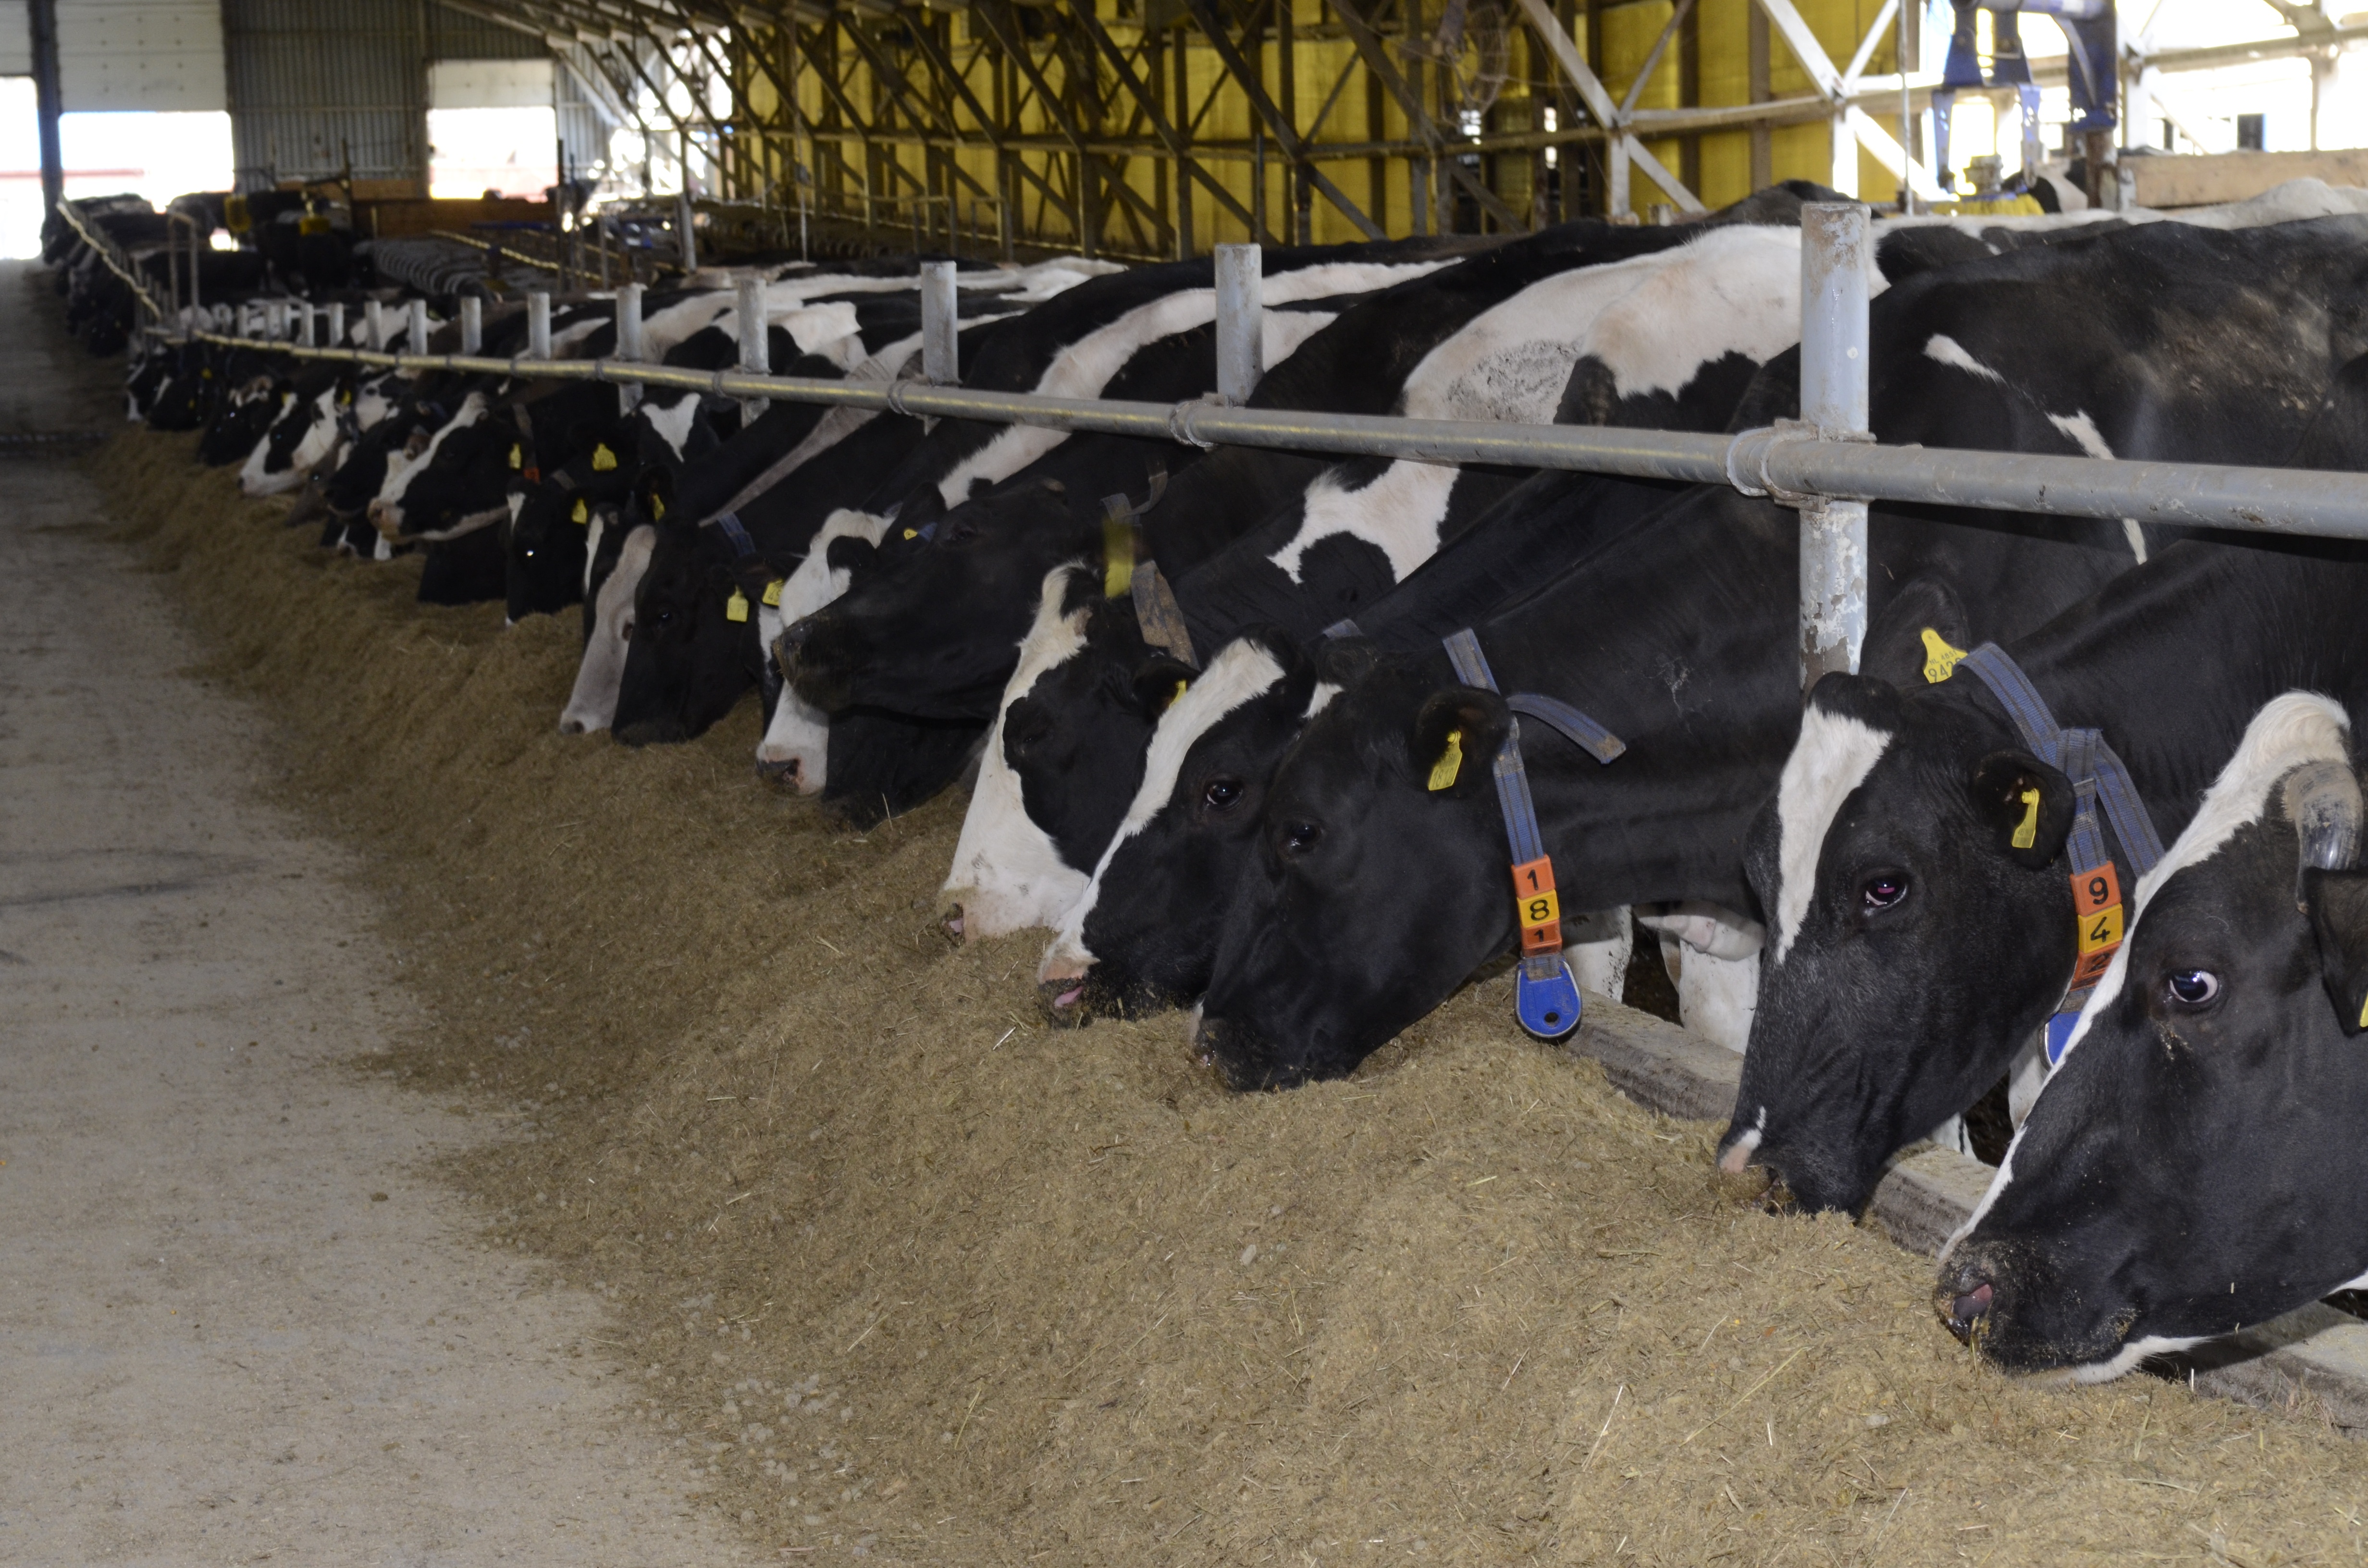
farm, food, milk, cows, eating, stall, straw, dairy, ag, dairy cow, cattle like mammal